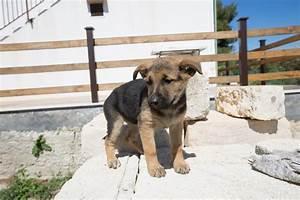
dog